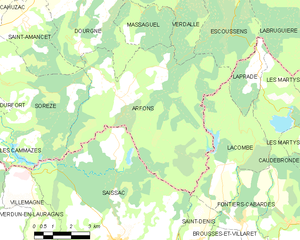
Carte des communes françaises Arfons